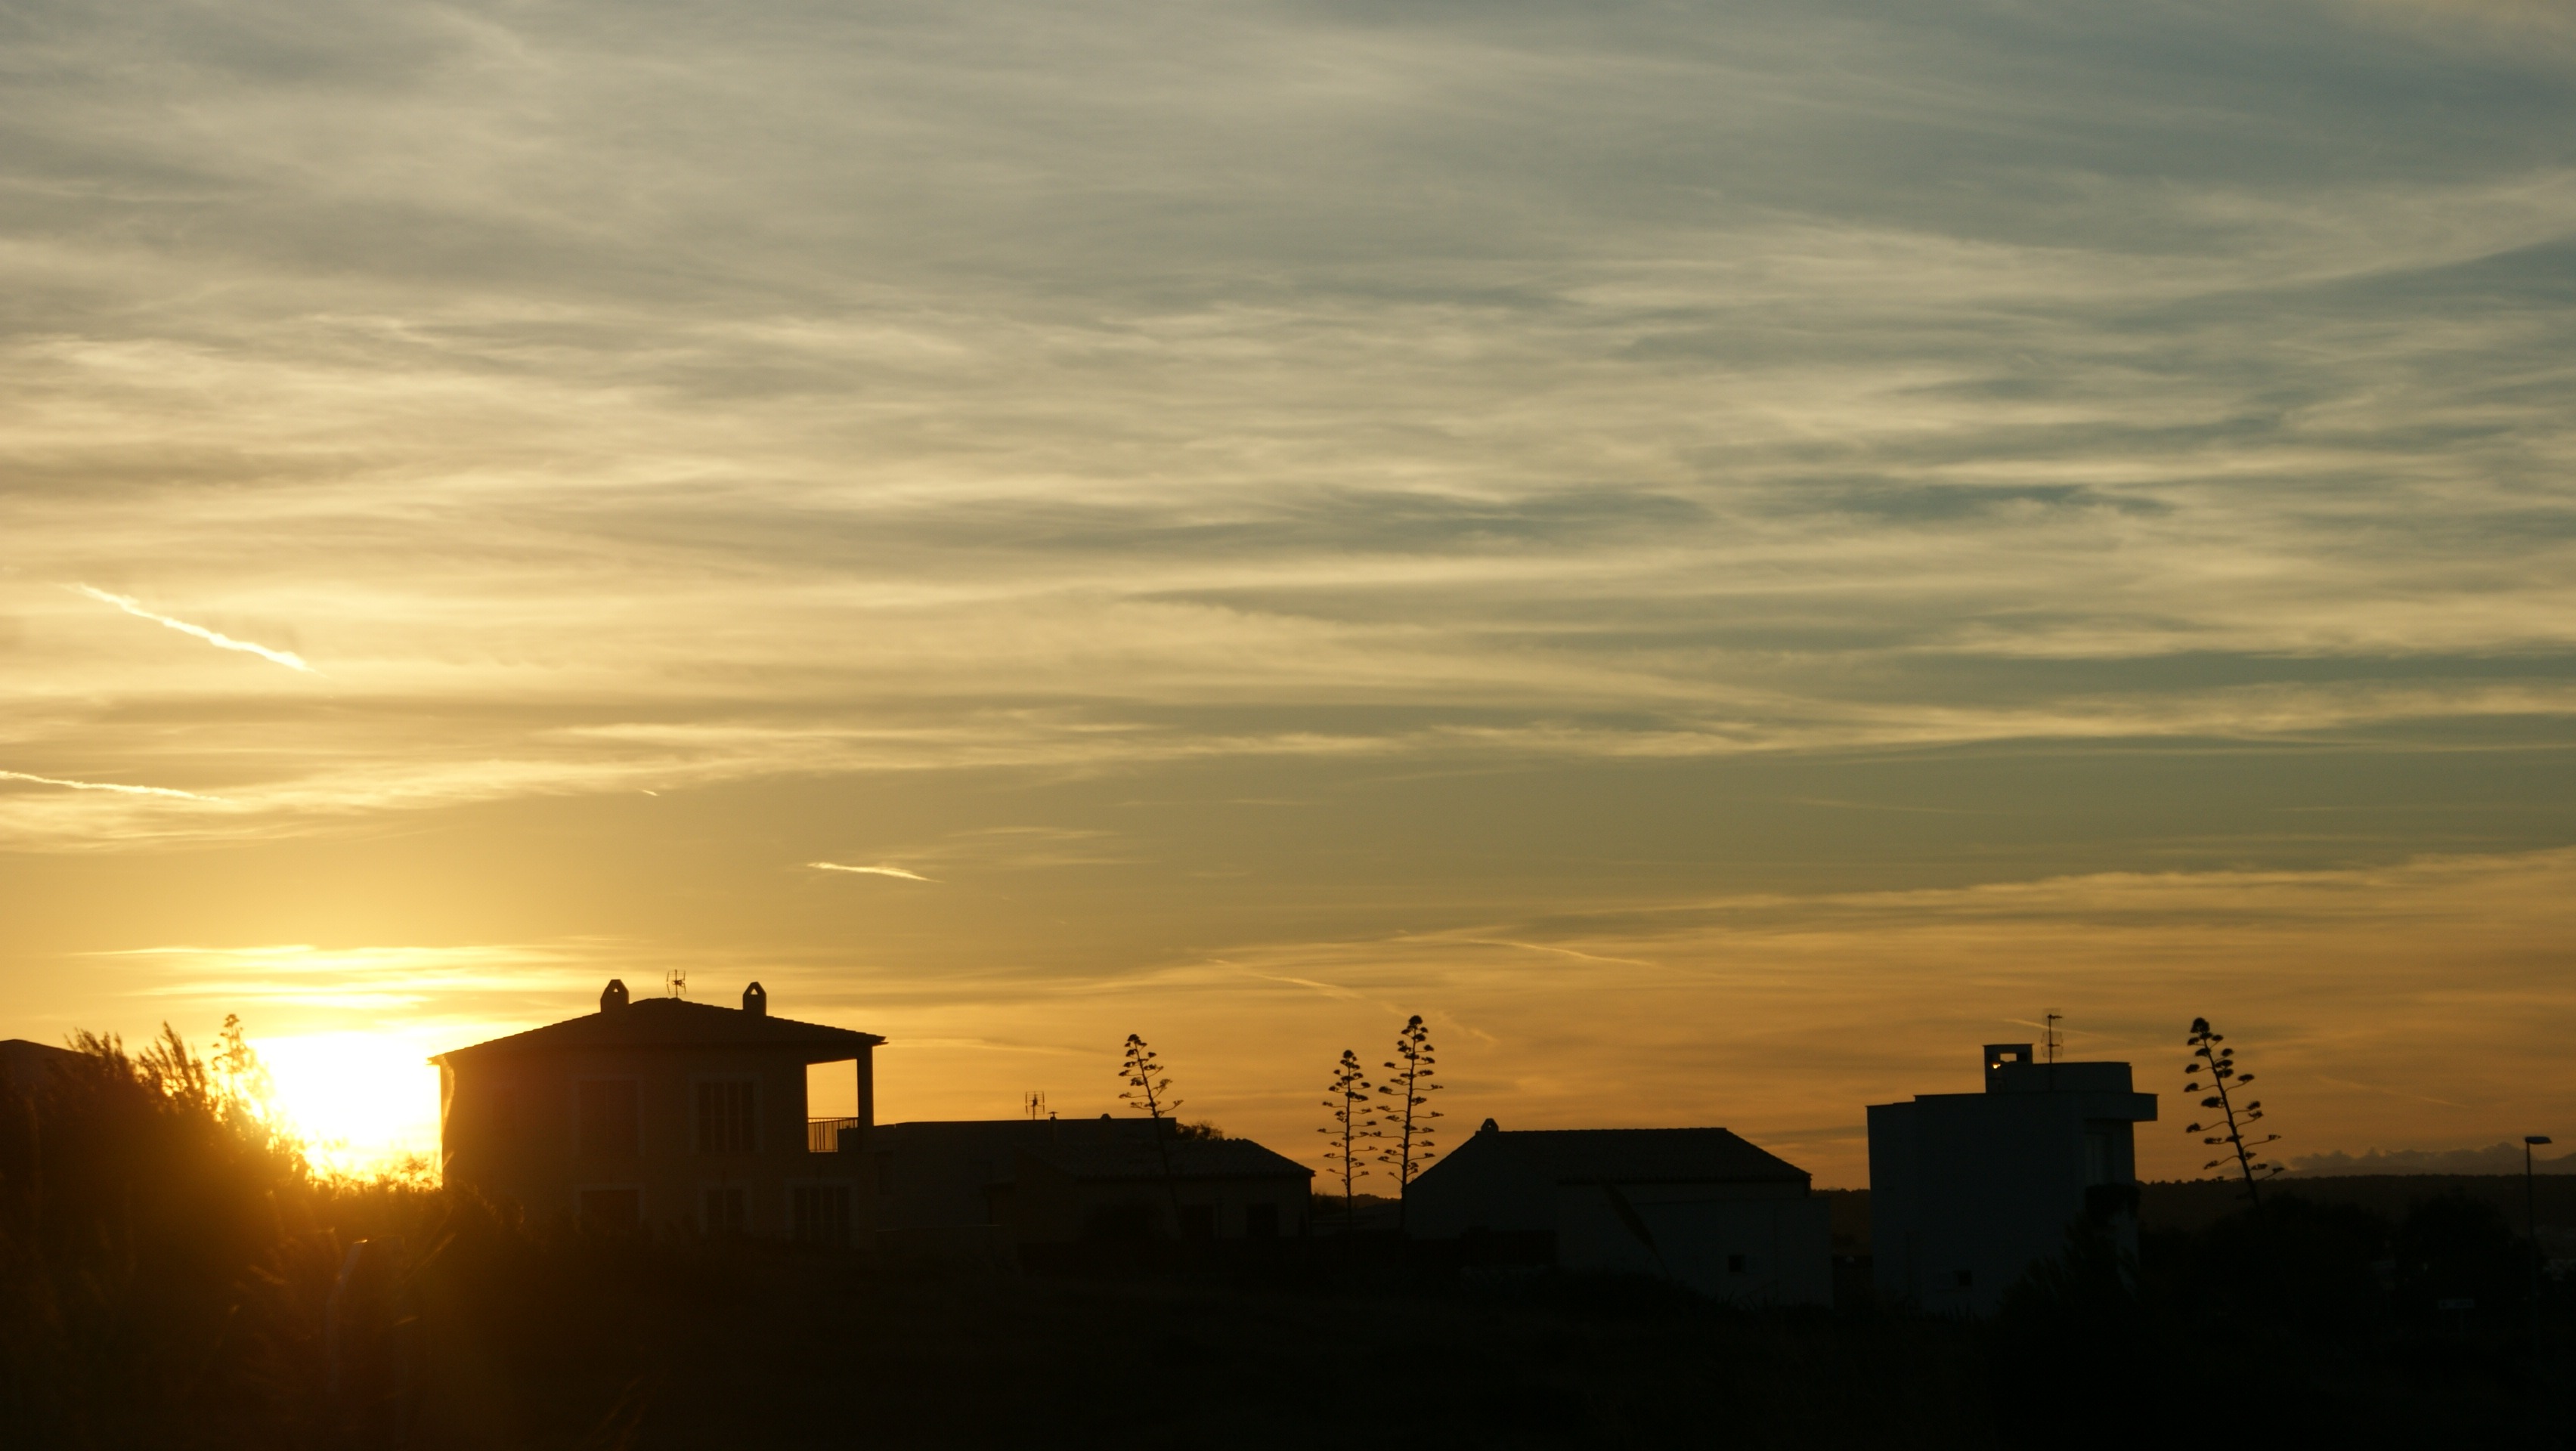
horizon, cloud, sky, sun, sunrise, sunset, skyline, sunlight, morning, dawn, dusk, evening, holiday, silent, afterglow, evening light, atmospheric phenomenon